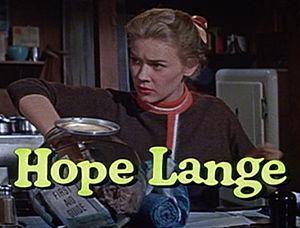
Hope Lange est une actrice américaine, née le 28 novembre 1933 à Redding Ridge, Connecticut, et morte le 19 décembre 2003 à Santa Monica.